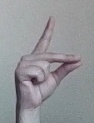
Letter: ta